Ravanasura

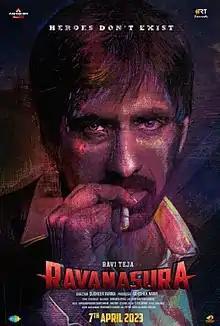
Theatrical release poster

Ravanasura is a 2023 Indian Telugu-language psychological action thriller film directed by Sudheer Varma from a story written by Srikanth Vissa. It is a remake of the 2019 Bengali film "Vinci Da" by Srijit Mukherji starring Rudranil Ghosh and Ritwick Chakraborty. It has an ensemble cast featuring Ravi Teja, Jayaram, Sushanth, Anu Emmanuel, Faria Abdullah, Megha Akash, Daksha Nagarkar and Pujita Ponnada. Besides acting, Ravi Teja also produced the film under RT Team Works along with Abhishek Nama's Abhishek Pictures.